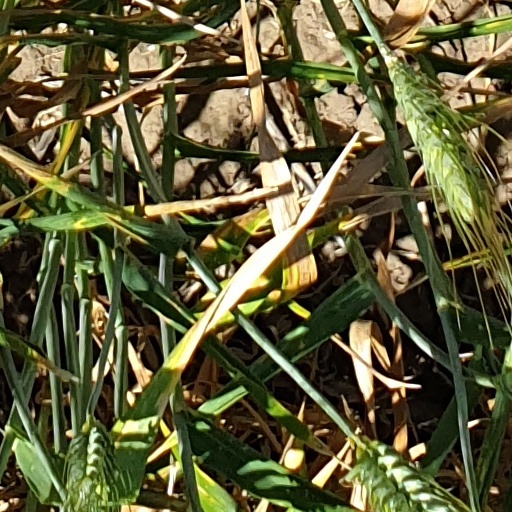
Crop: wheat